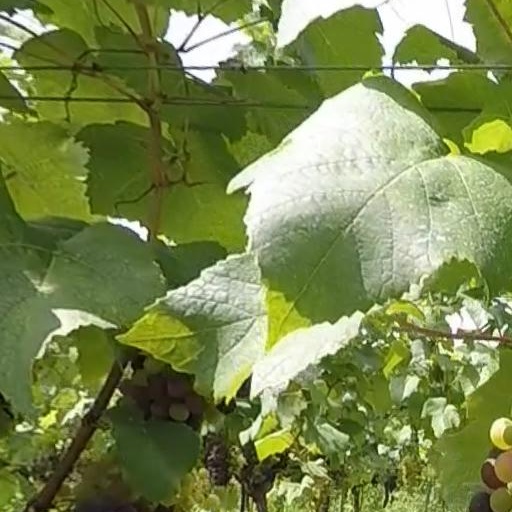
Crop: grape